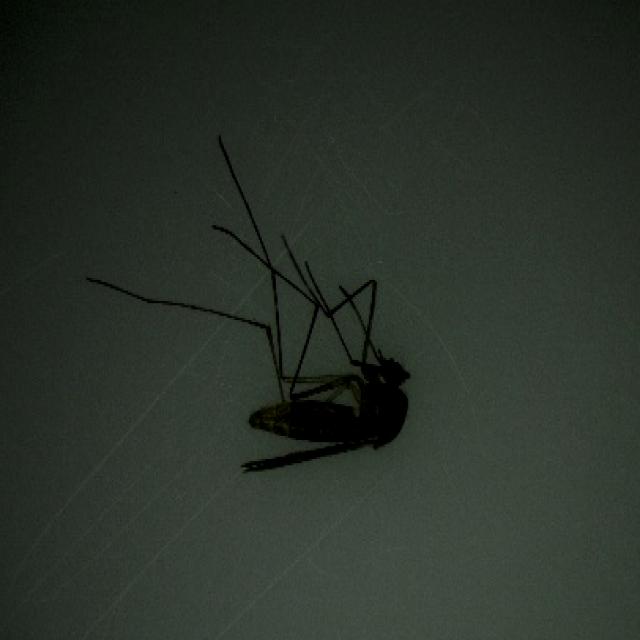
Species: culex_pipiens